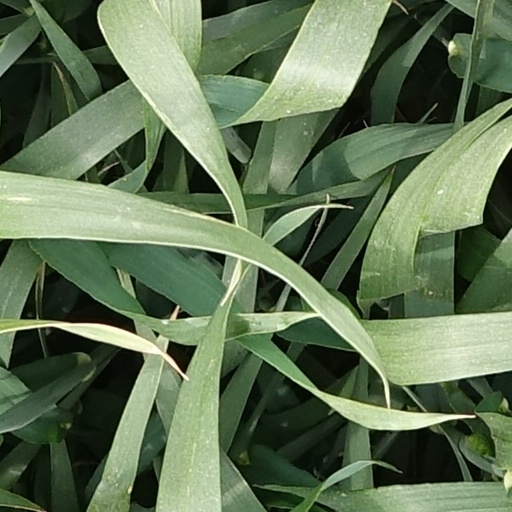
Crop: wheat